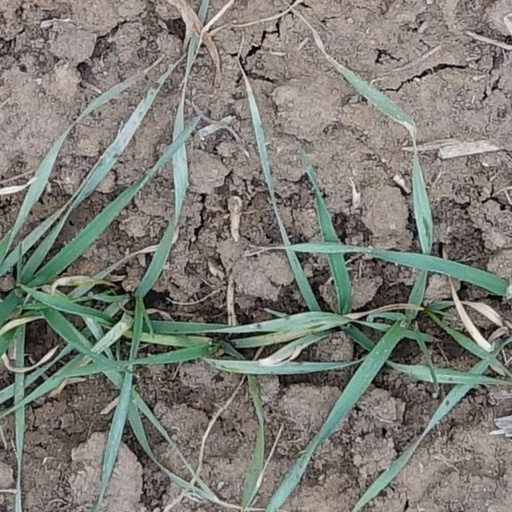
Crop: wheat